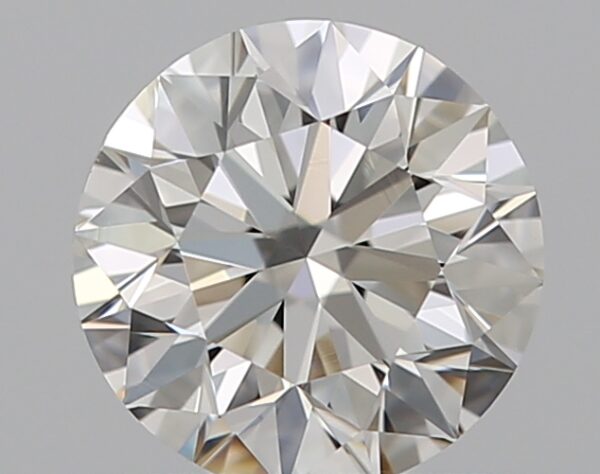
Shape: round
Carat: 0.5
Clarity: VVS2
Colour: G
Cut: EX
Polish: EX
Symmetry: EX
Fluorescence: N
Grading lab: GIA
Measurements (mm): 5.03 x 5.06 x 3.17